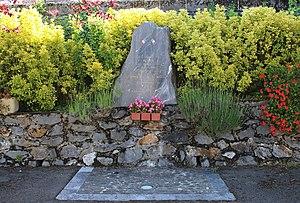
Monument aux morts de Bettes (Hautes-Pyrénées)
Bettes est une commune française située dans le département des Hautes-Pyrénées, en région Occitanie.